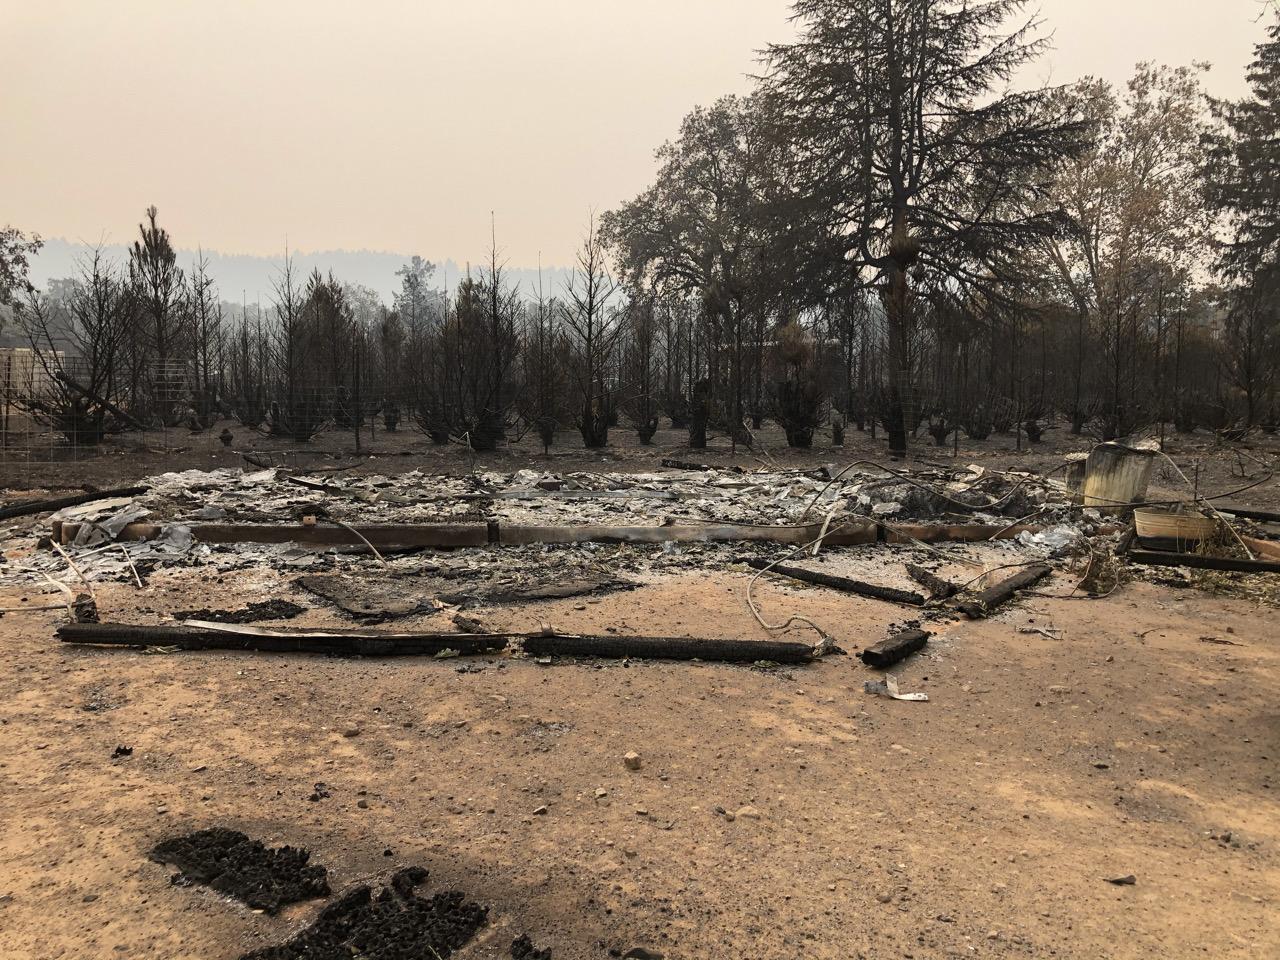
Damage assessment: destroyed